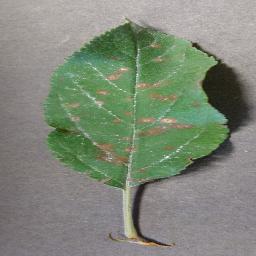
Label: Apple___Cedar_apple_rust